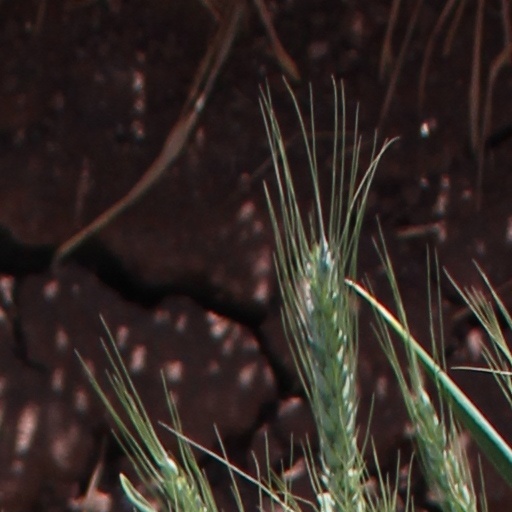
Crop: wheat